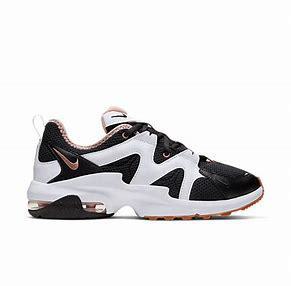
Brand: Nike
Model: Air Max Graviton